Porfirio Díaz

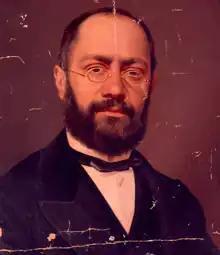
Even after the fall of Lerdo, Díaz had to deal with the rival movement of José María Iglesias.

Díaz declared himself a candidate for presidential elections scheduled for August 1867 Meanwhile, President Juarez proposed certain amendments to the constitution, and opponents of them began to coalesce around Diaz's campaign. Juárez subsequently won the presidential election and began a new term scheduled to end on 30 November 1871.